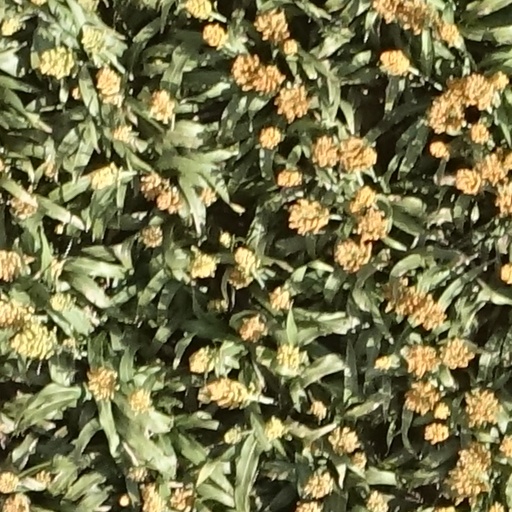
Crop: sorghum